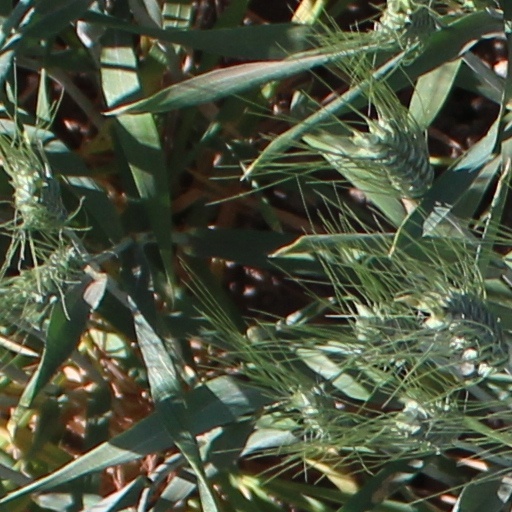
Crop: wheat